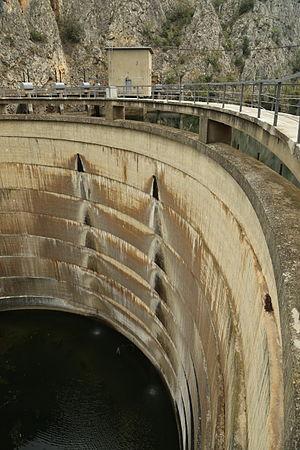
Le canyon Matka est un canyon de Macédoine occupé par le lac Matka, un lac artificiel. Il est situé près du village de Matka, dans la municipalité de Saraï qui fait partie de la ville de Skopje, capitale du pays.